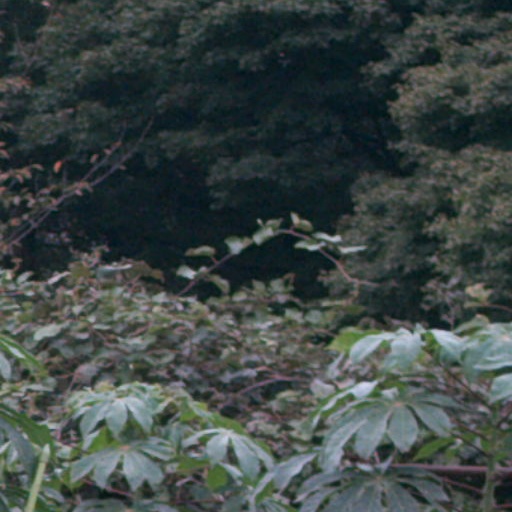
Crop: cassava